Oregon Trail Scouts

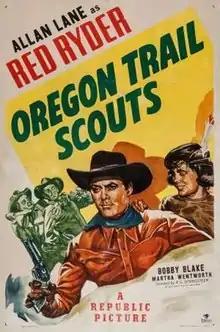
Theatrical release poster

Oregon Trail Scouts is a 1947 American Western film in the Red Ryder film series directed by R. G. Springsteen and written by Earle Snell. The film stars Allan Lane, Robert Blake, Martha Wentworth, Roy Barcroft, Emmett Lynn and Edmund Cobb. The film was released on May 5, 1947, by Republic Pictures.